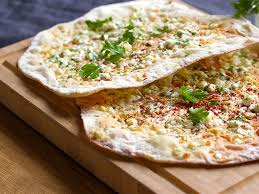
Yemek: lahmacun